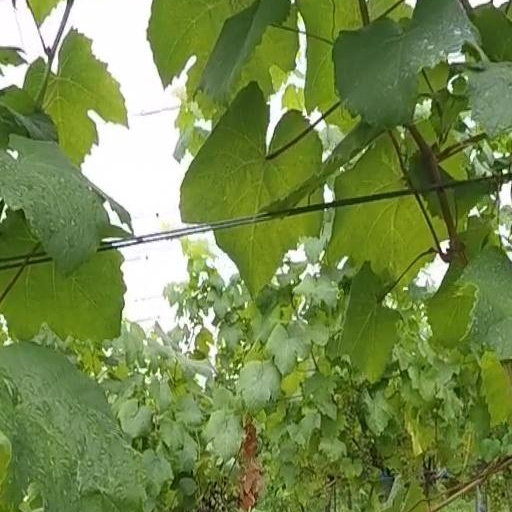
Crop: grape